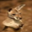
Label: kangaroo